Pszczyna Castle

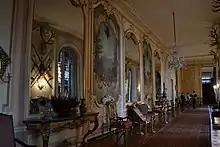
Corridor in the castle

In the early the Middle Ages, Pszczyna was a stronghold of the Piast dynasty and several dukes of Poland. The town belonged to the historical region of Lesser Poland until 1177, when it became part of the Duchy of Racibórz. From this time on, it also was part of the Bishopric of Kraków. In 1548, the palace was sold to the noble Promnitz family from Saxony and given a Renaissance appearance, which it lost after a fire. It was subsequently rebuilt in a more baroque style.